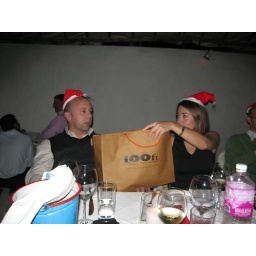
"Secret santa" bag moves around the table